Weber County, New Zealand

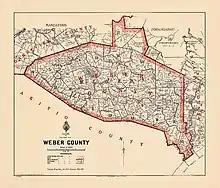
Weber County 1931 map. Weber was towards the west side of the county

Weber County was one of the counties of New Zealand in the North Island in the former Seventy Mile Bush.